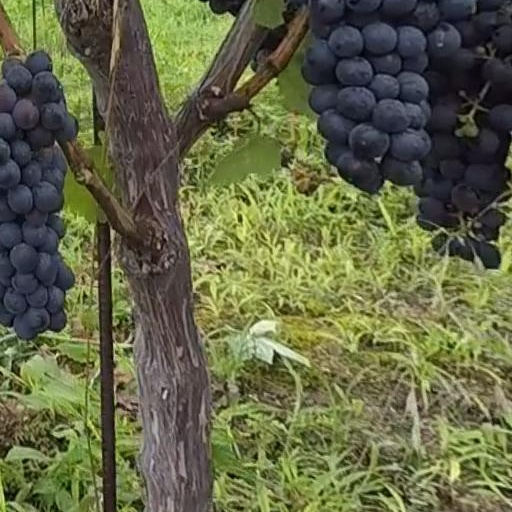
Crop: grape